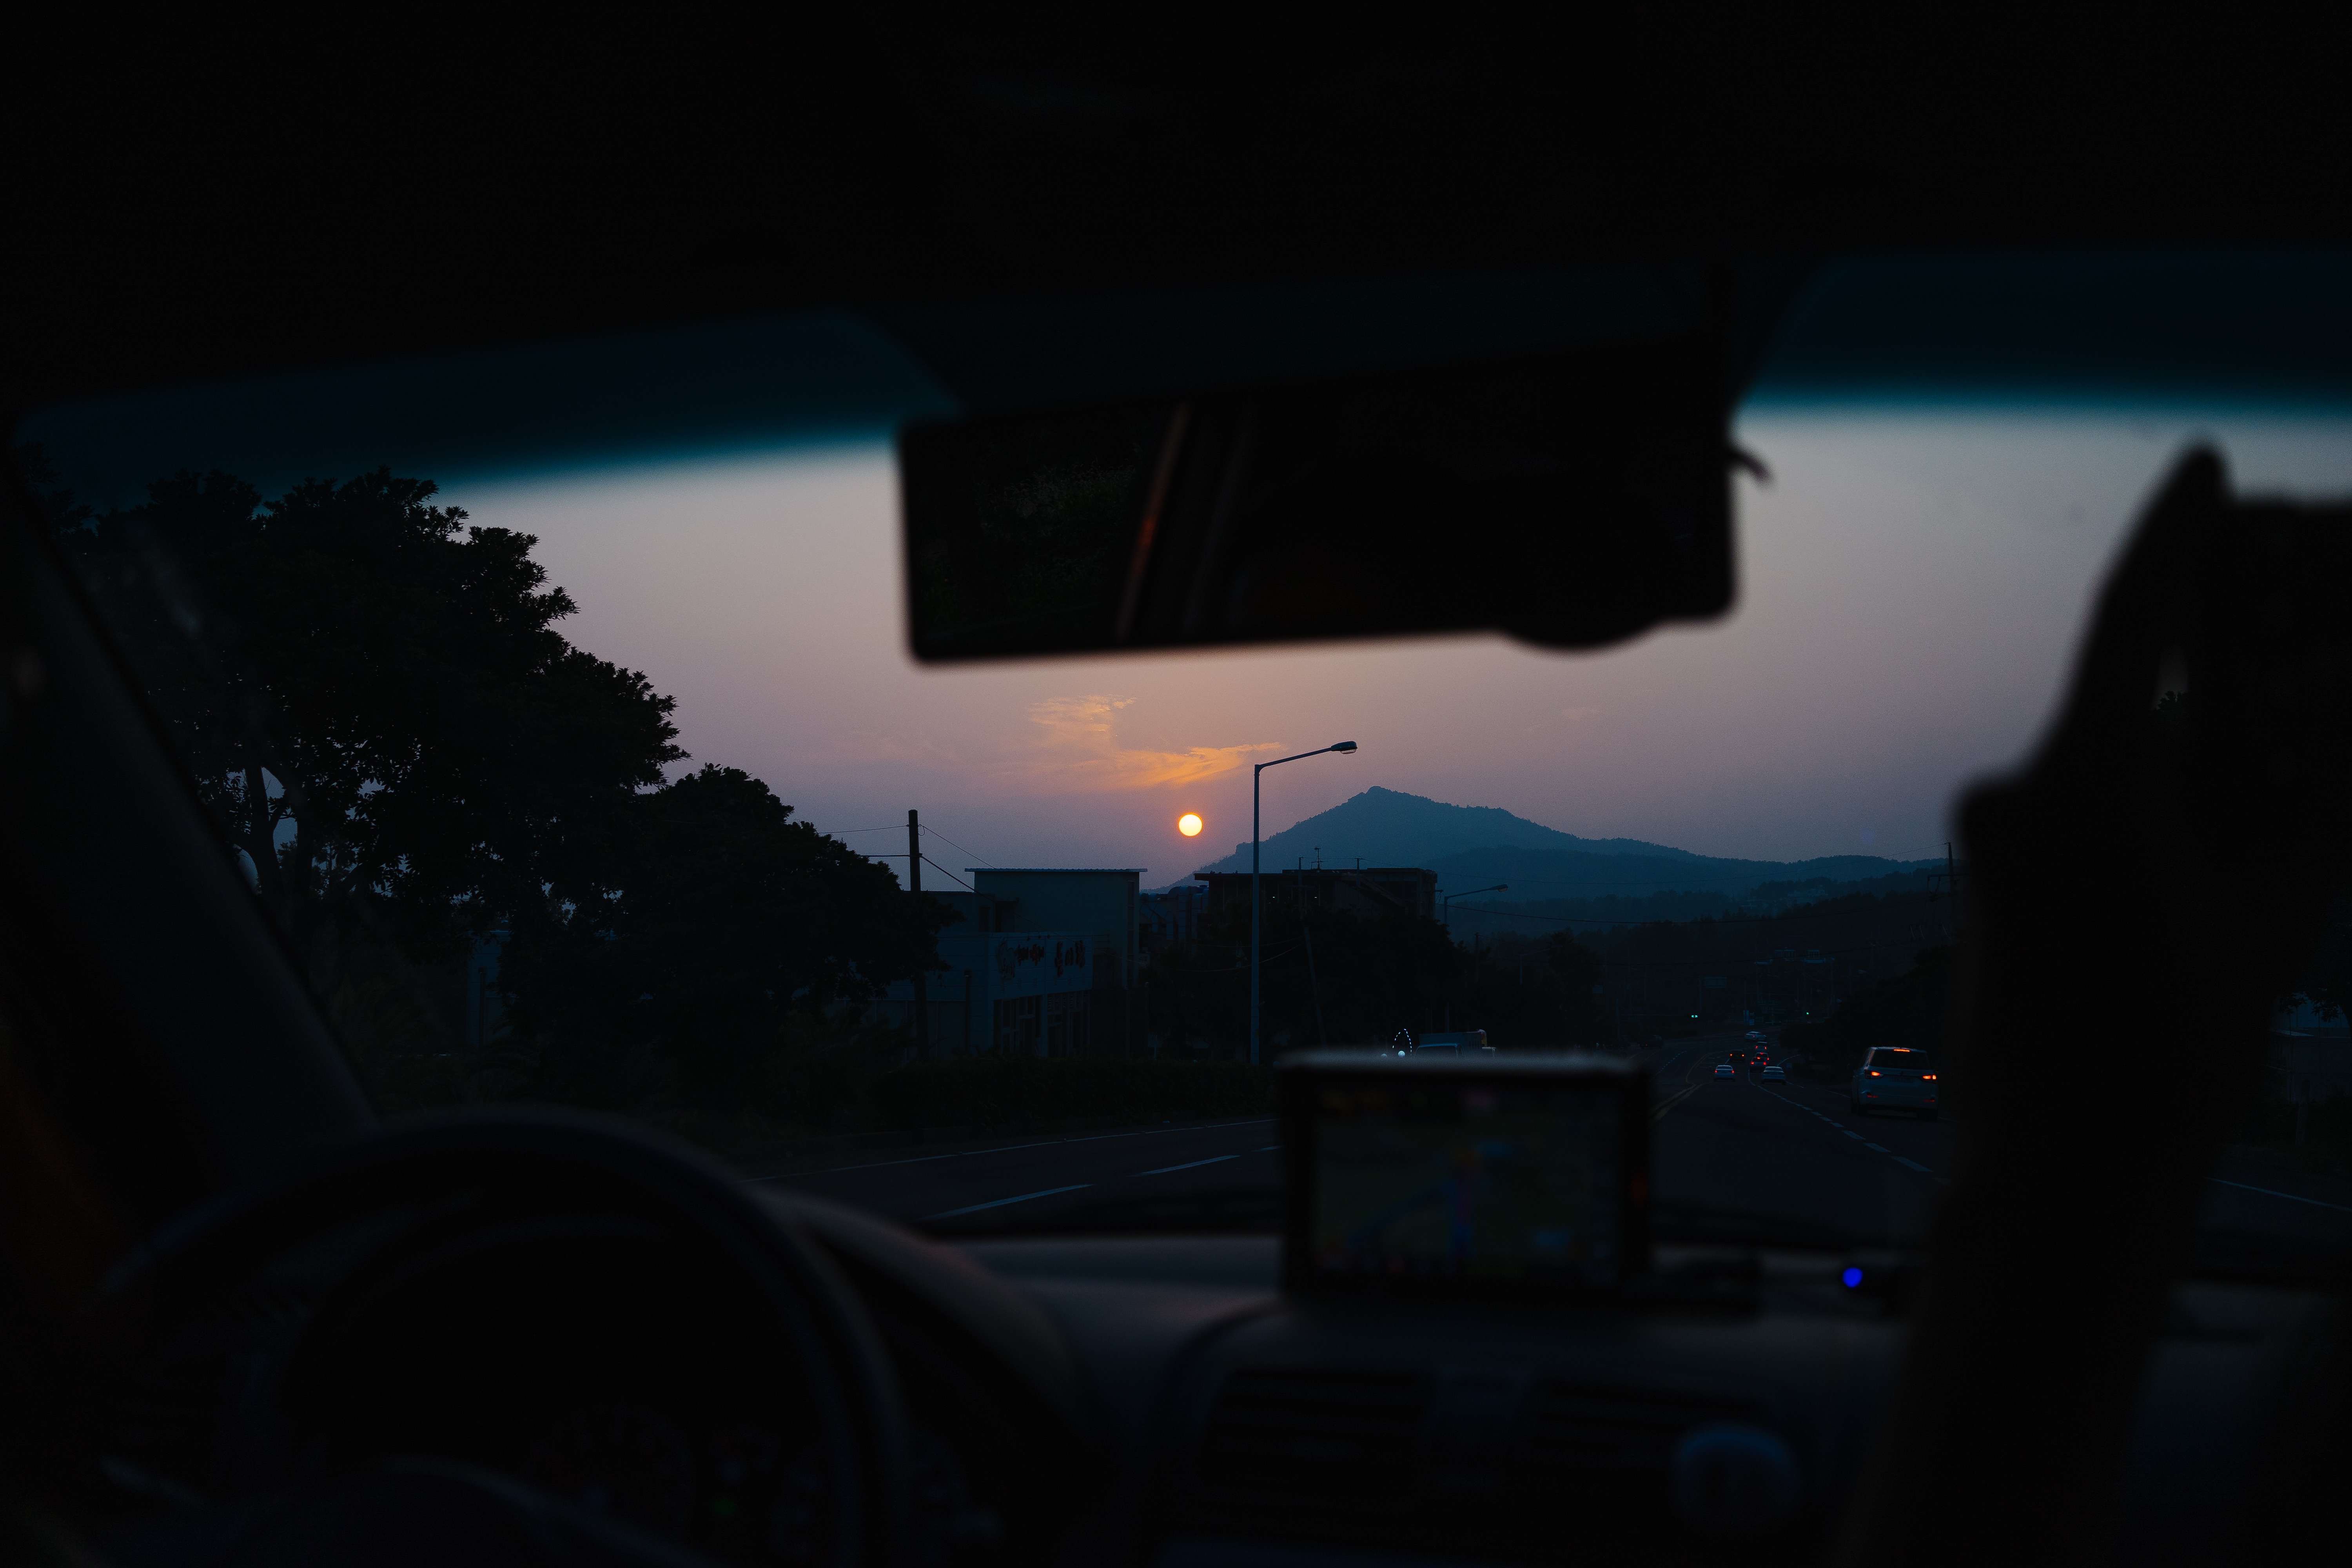
light, sky, sunset, night, atmosphere, dusk, evening, darkness, blue, lighting, shape, screenshot, atmosphere of earth